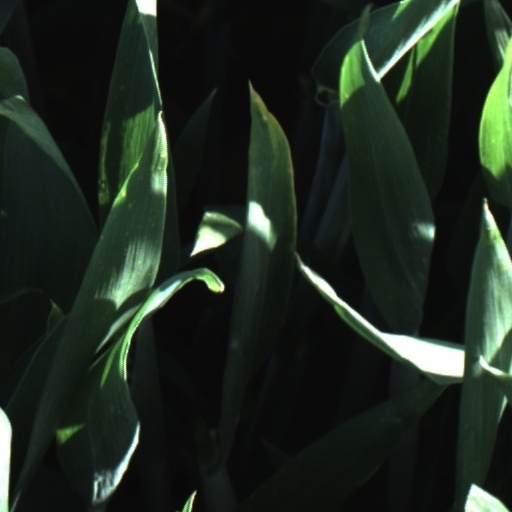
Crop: wheat